Anne with an E

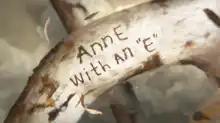
A title card for "Anne with an E"

Anne with an E (initially titled Anne for its first season within Canada) is a Canadian period drama television series loosely adapted from Lucy Maud Montgomery's 1908 classic work of children's literature, "Anne of Green Gables". It was created by Moira Walley-Beckett for CBC and Netflix; it stars Amybeth McNulty as orphan Anne Shirley, Geraldine James as Marilla Cuthbert, R. H. Thomson as Matthew Cuthbert, Dalila Bela as Diana Barry, and Lucas Jade Zumann as Gilbert Blythe.